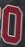
Number: 0